Mumbai

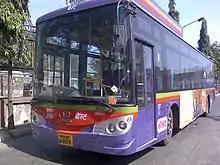
BEST buses carry a total of 2.8 million passengers daily.

The two revenue districts of Mumbai come under the jurisdiction of a District Collector. The collectors are in charge of property records and revenue collection for the central government, and oversee the national elections held in the city.